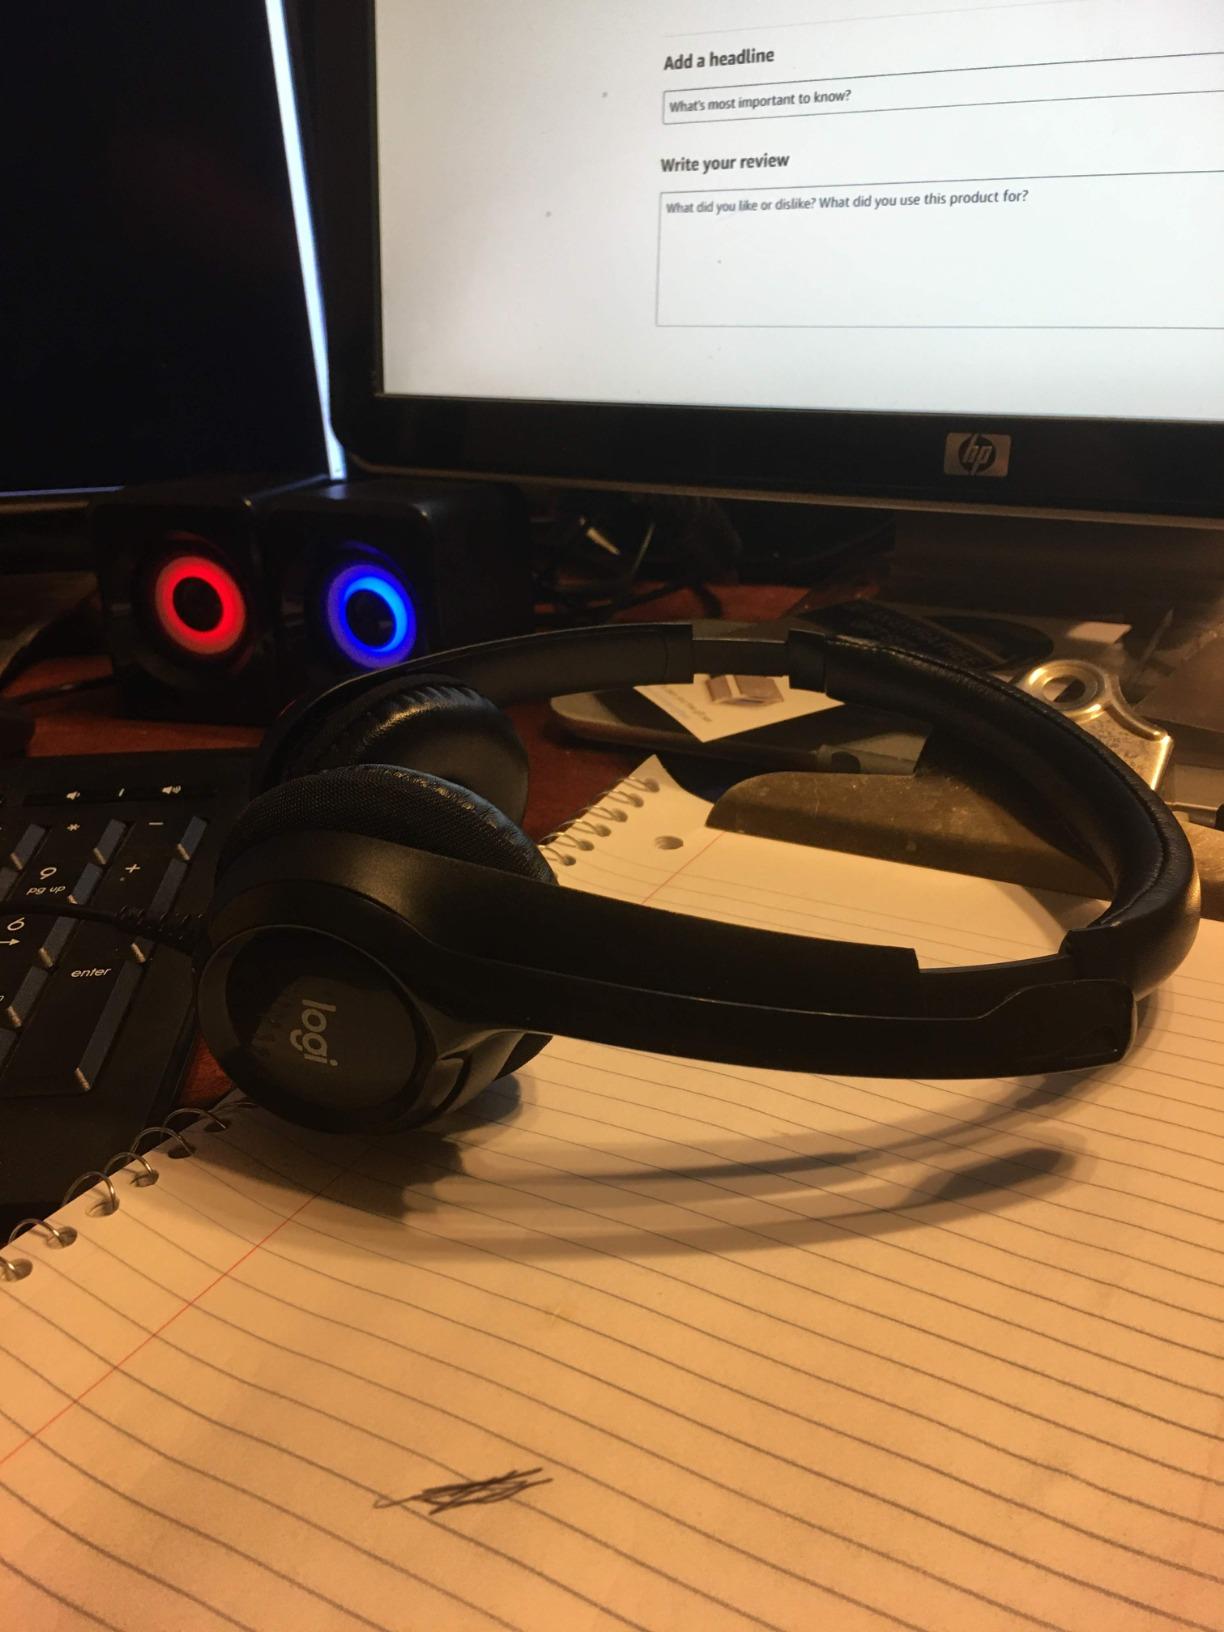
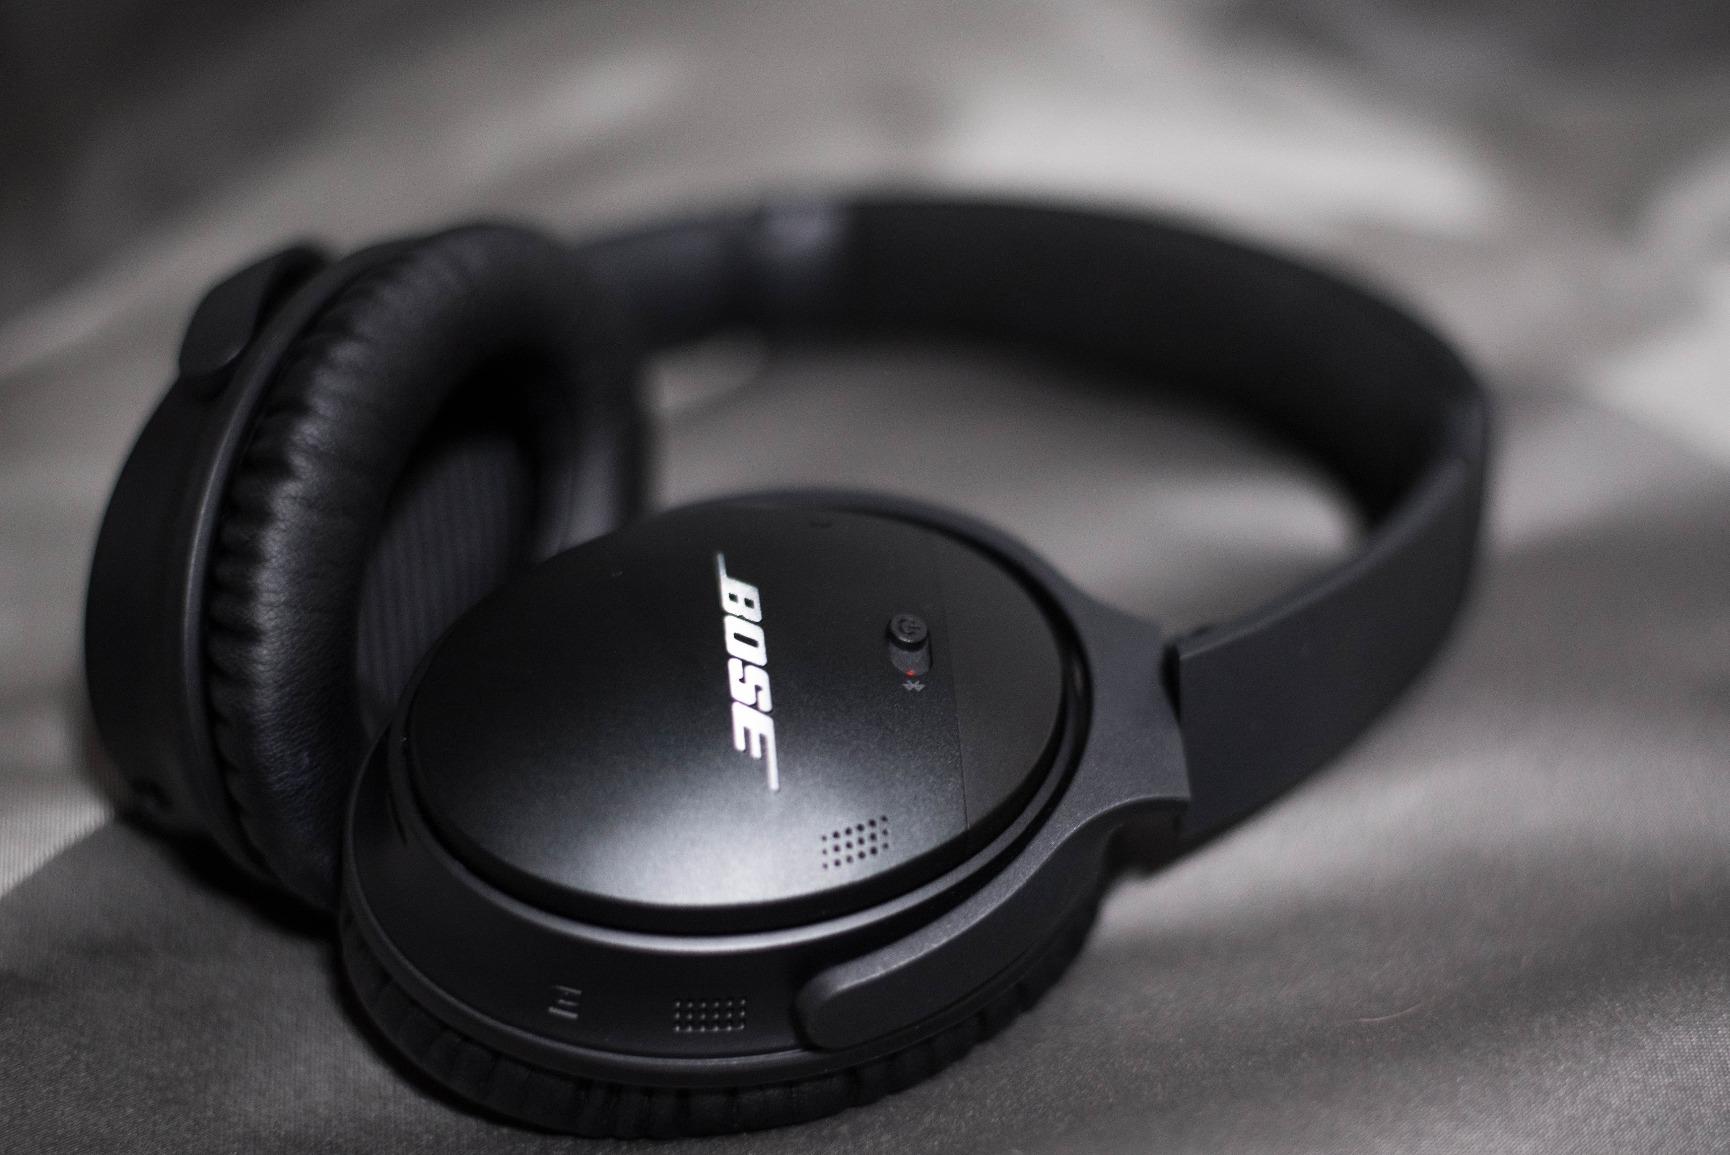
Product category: headphones
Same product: no